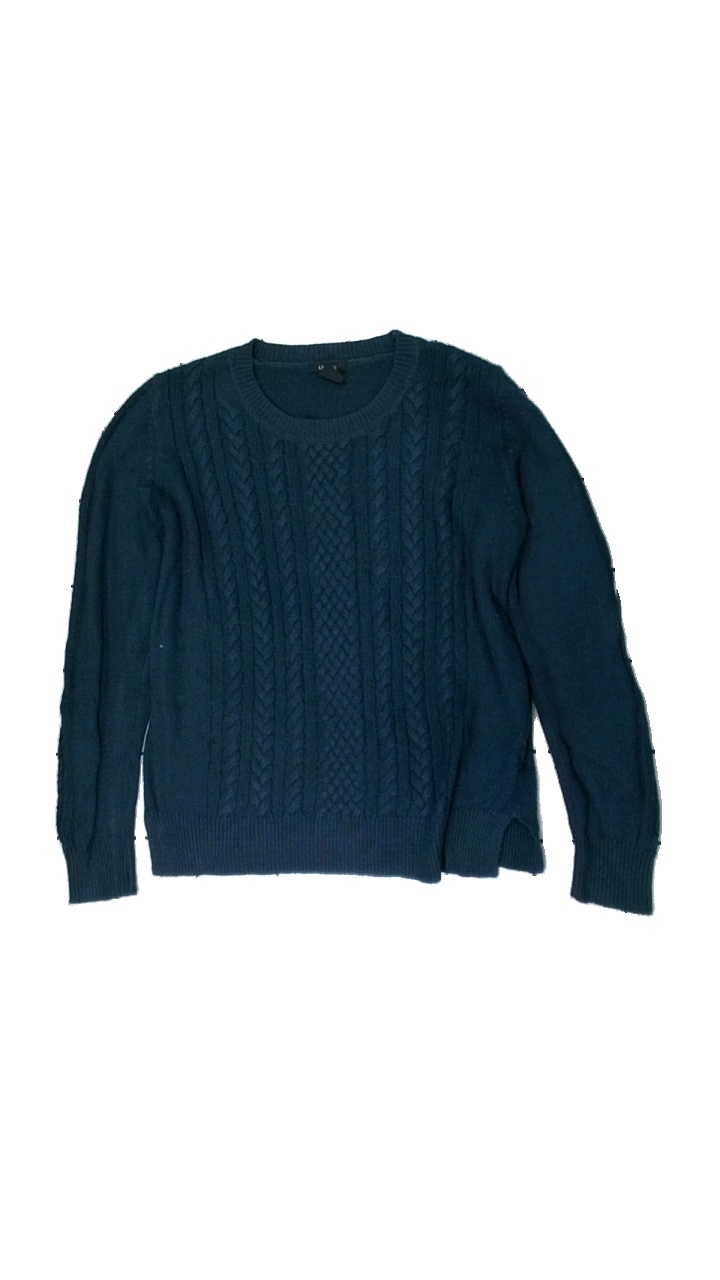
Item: Sweater (Ladies)
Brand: Lindex
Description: blå tröja med stickade mönster fram. mycket nopprig över hela
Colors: Blue
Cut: Regular
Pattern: Other
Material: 100% acrylic
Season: All
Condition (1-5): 1
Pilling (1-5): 1
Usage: Export
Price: <50